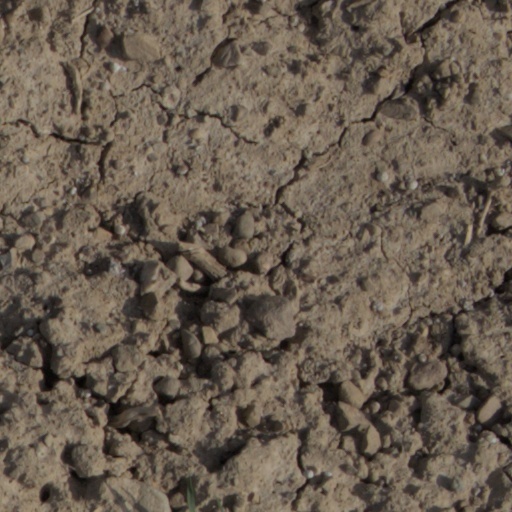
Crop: wheat